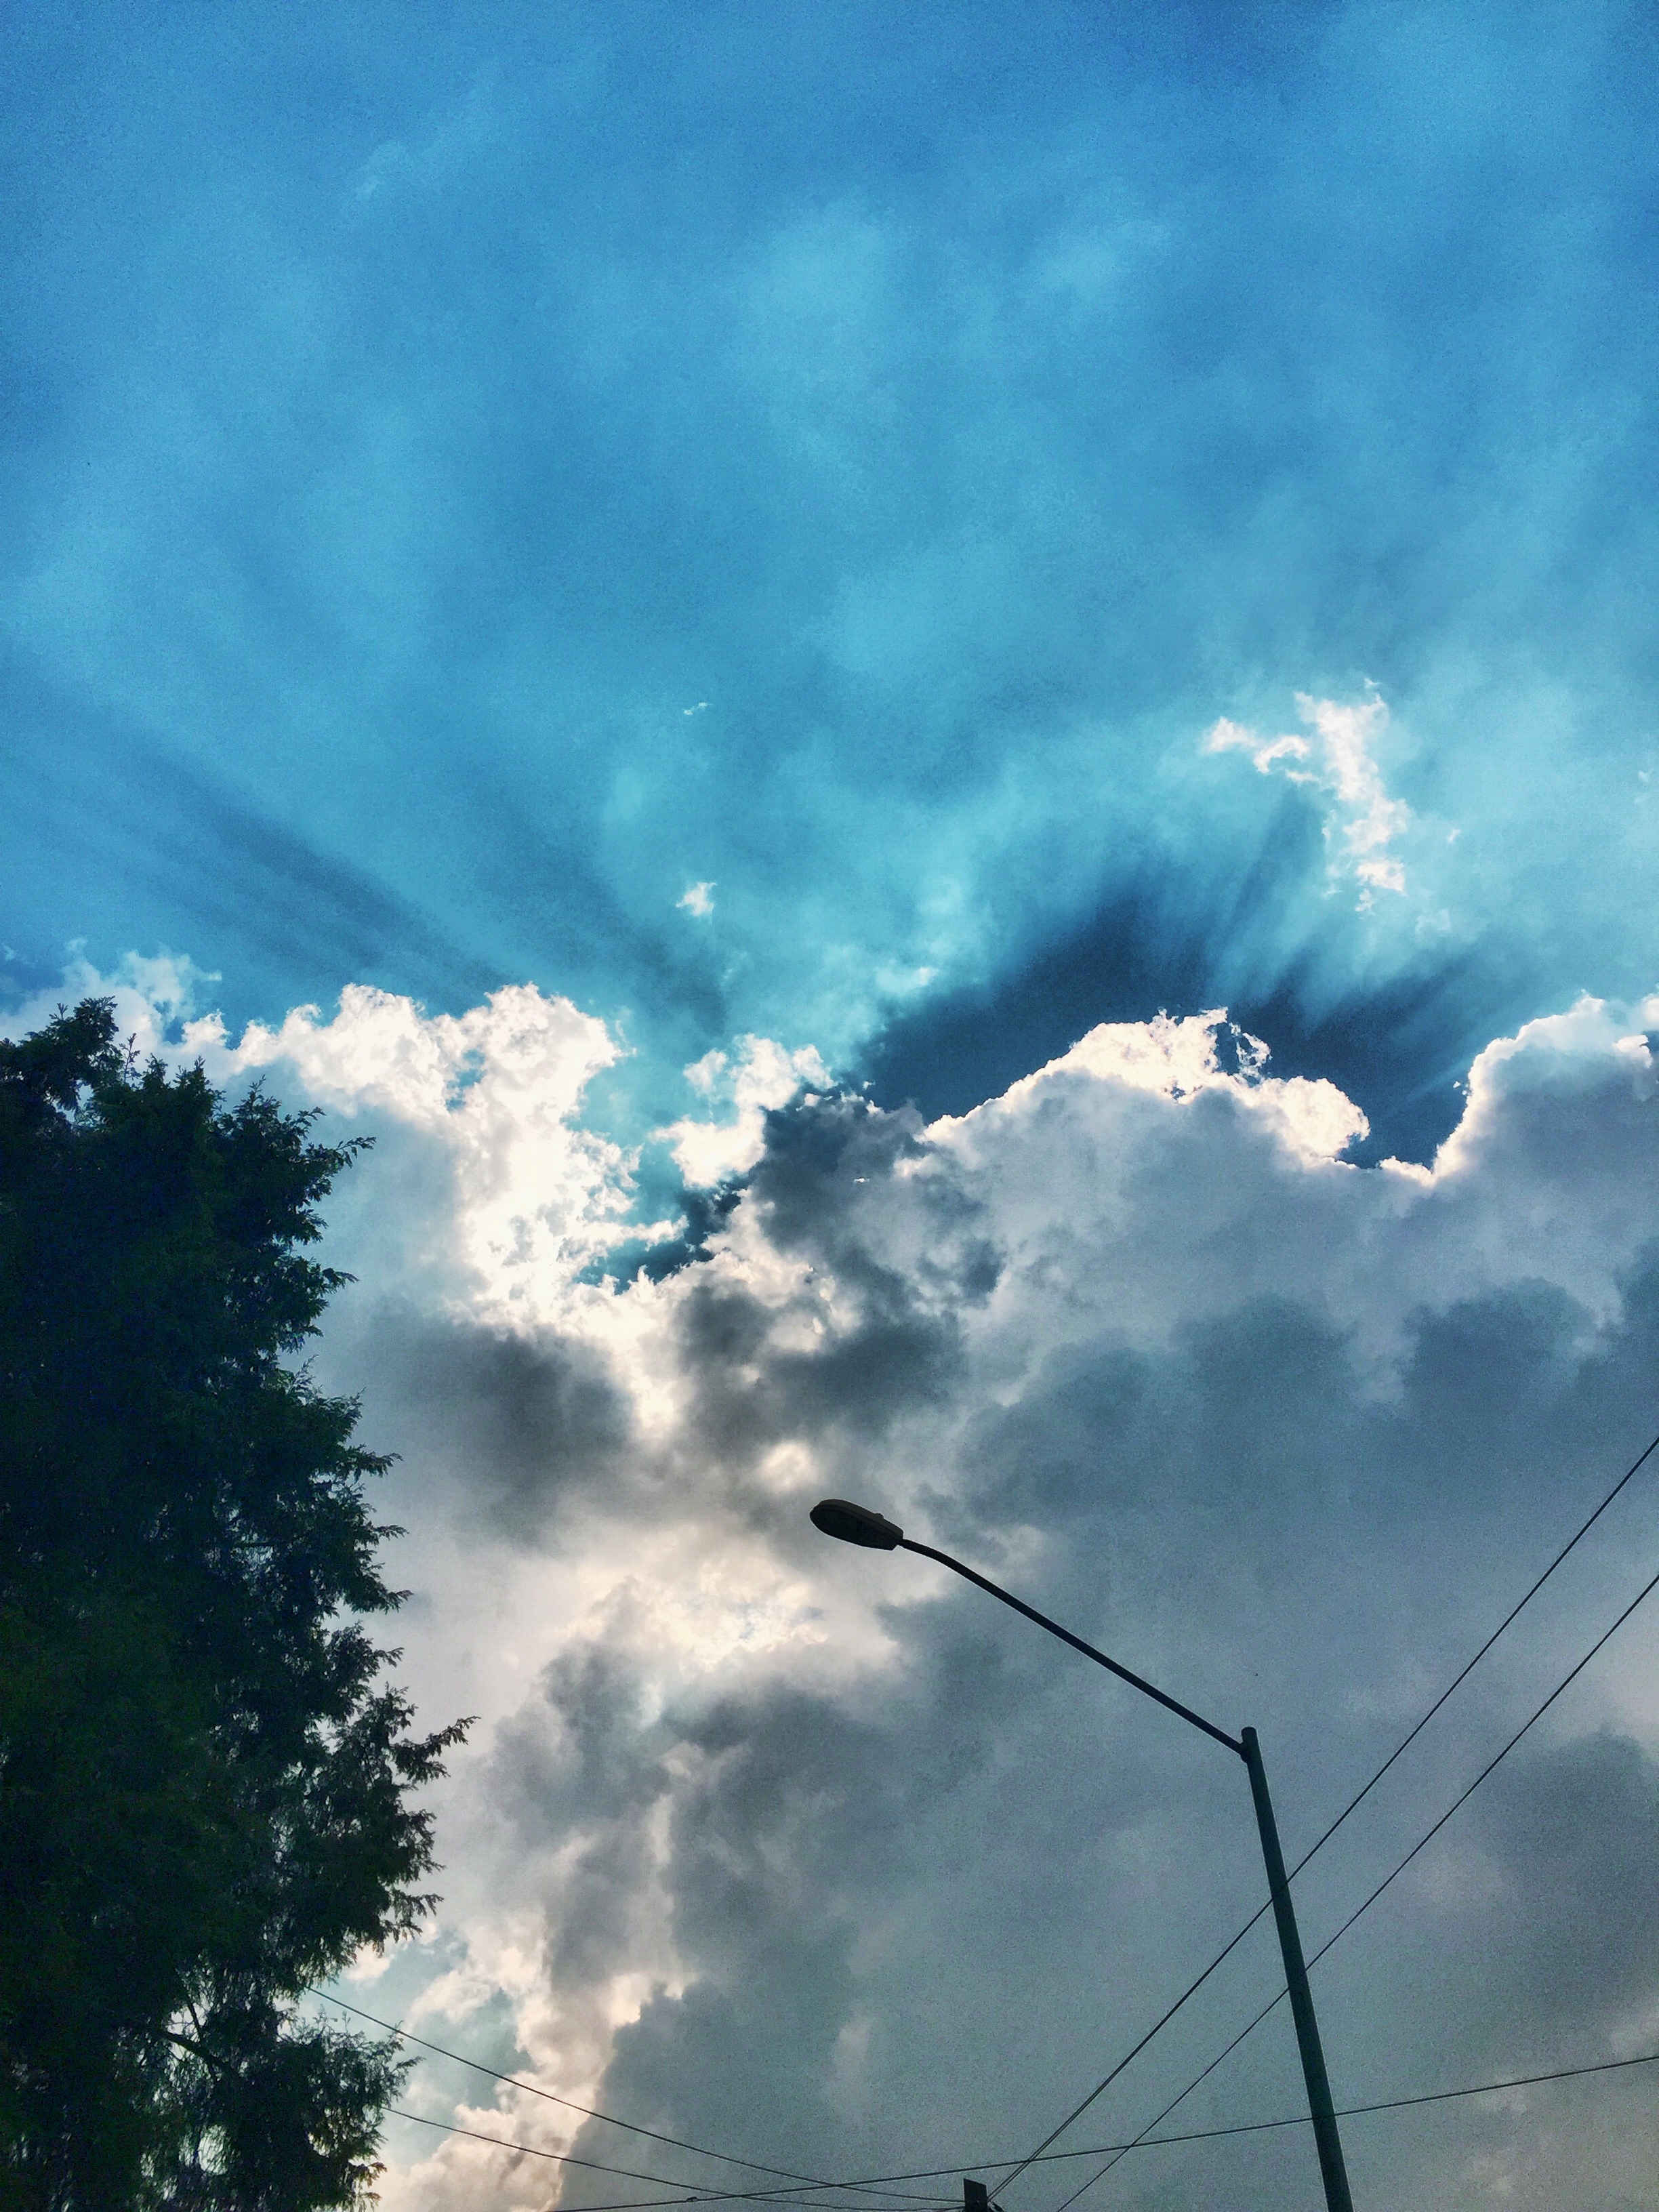
cloud, sky, sunlight, wind, atmosphere, weather, cumulus, blue, meteorological phenomenon, atmosphere of earth